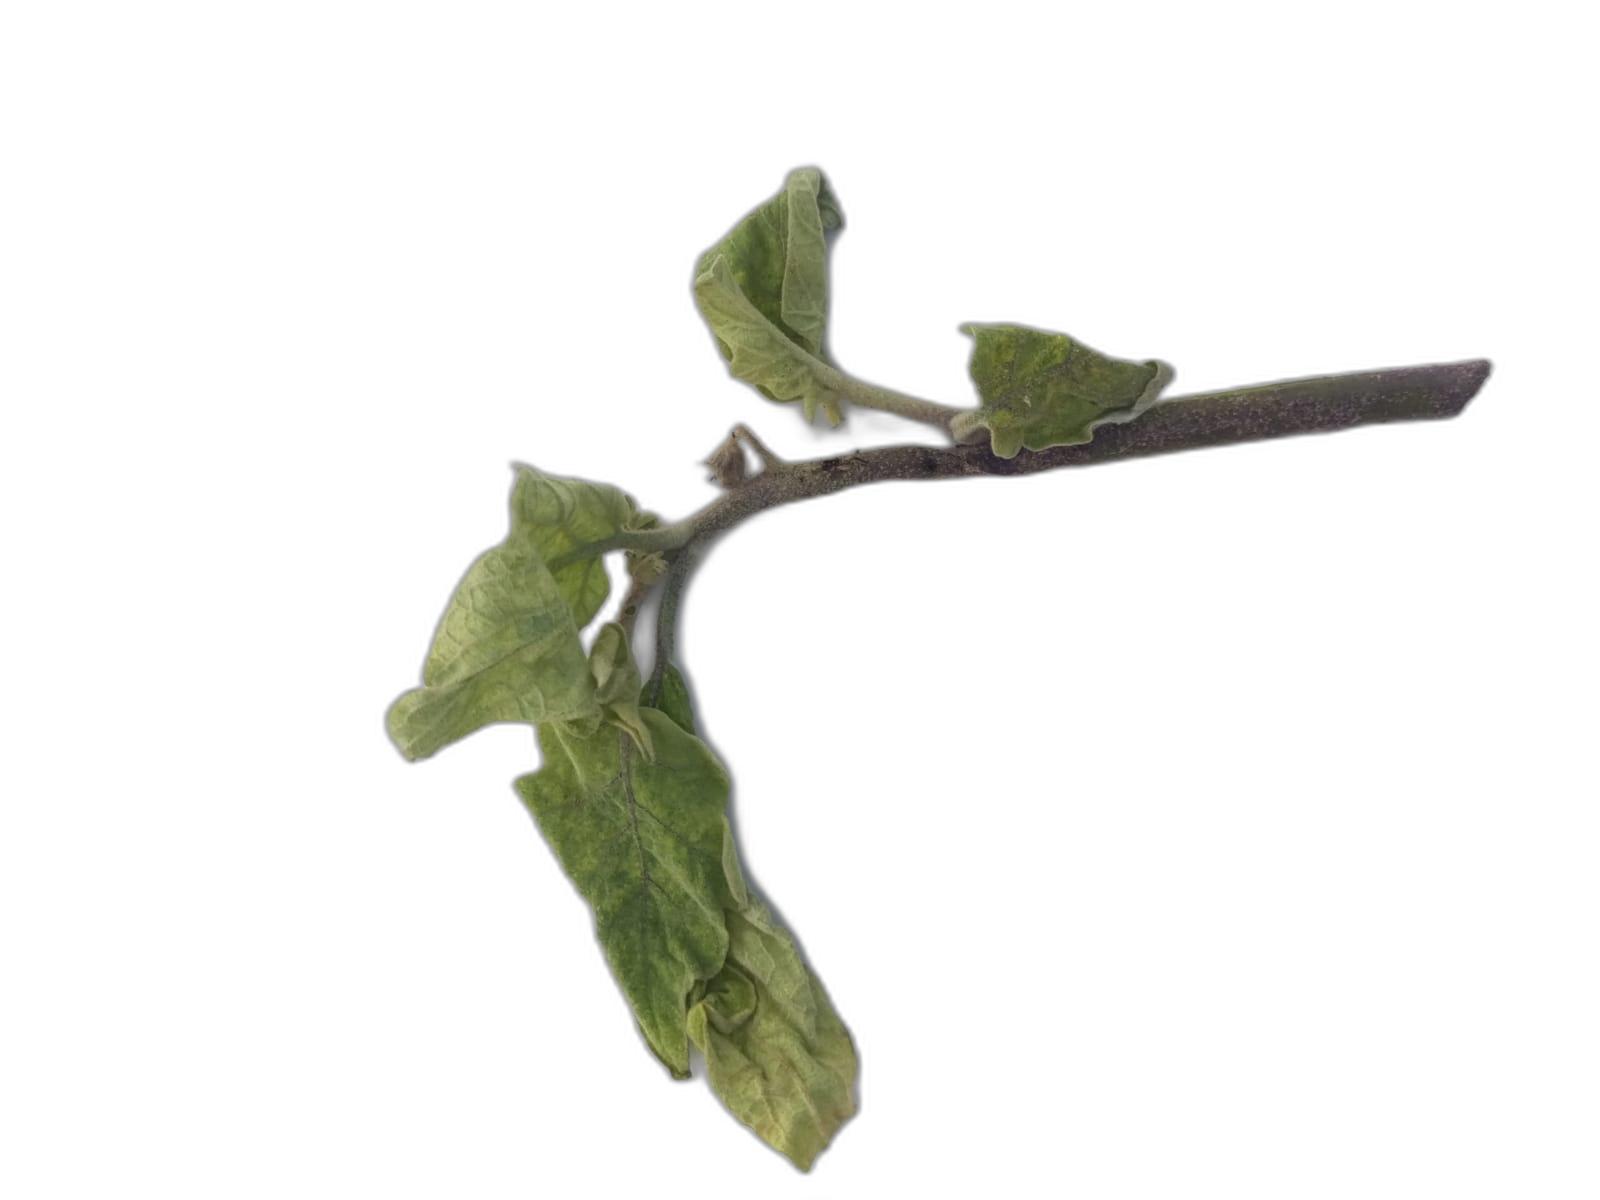
Label: Wilt Disease